List of birds of British Columbia

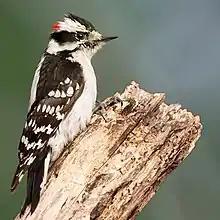
Downy woodpecker

Typical owls are small to large solitary nocturnal birds of prey. They have large forward-facing eyes and ears, a hawk-like beak, and a conspicuous circle of feathers around each eye called a facial disk.